Nikos Xanthopoulos

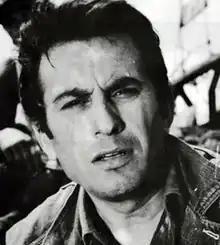

Nikos Xanthopoulos (14 March 1934 – 22 January 2023) was a Greek actor and singer, known for his roles in the 1960s era Greek Drama Cinema. He was also a singer of Greek folk bouzouki, having released many albums and singles. He was known as "the child of the folk" (παιδί του λαού) mainly for playing roles depicting men from the lower working classes. He usually portrayed a poor man, hit hard by fate, seeking justice or one struggling against wealthy and evil men. In other cases, he played the role of an immigrant in Germany working hard to provide for his wife and child. Other times he played an unknown poor bouzouki player and singer working his way up to stardom. From the late 1960s until the early 1970s, these roles helped him become a star in Greece during the dictatorship of the Junta.